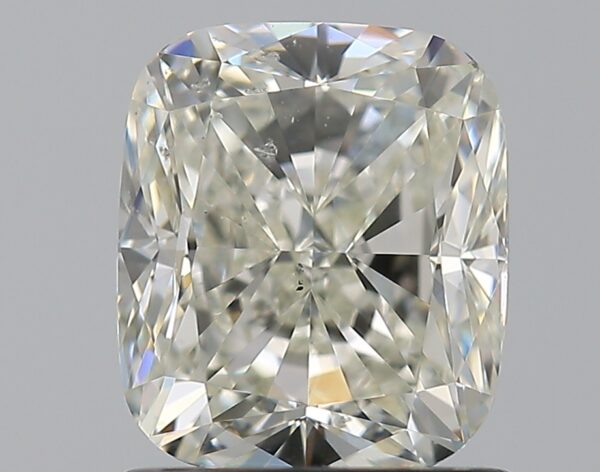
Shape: cushion
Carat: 1.5
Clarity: SI2
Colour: J
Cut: VG
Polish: EX
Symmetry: VG
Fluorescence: N
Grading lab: GIA
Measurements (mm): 6.83 x 5.89 x 4.21